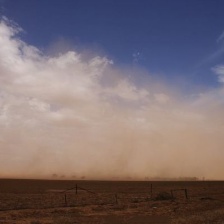
Cloud type: Cirrus